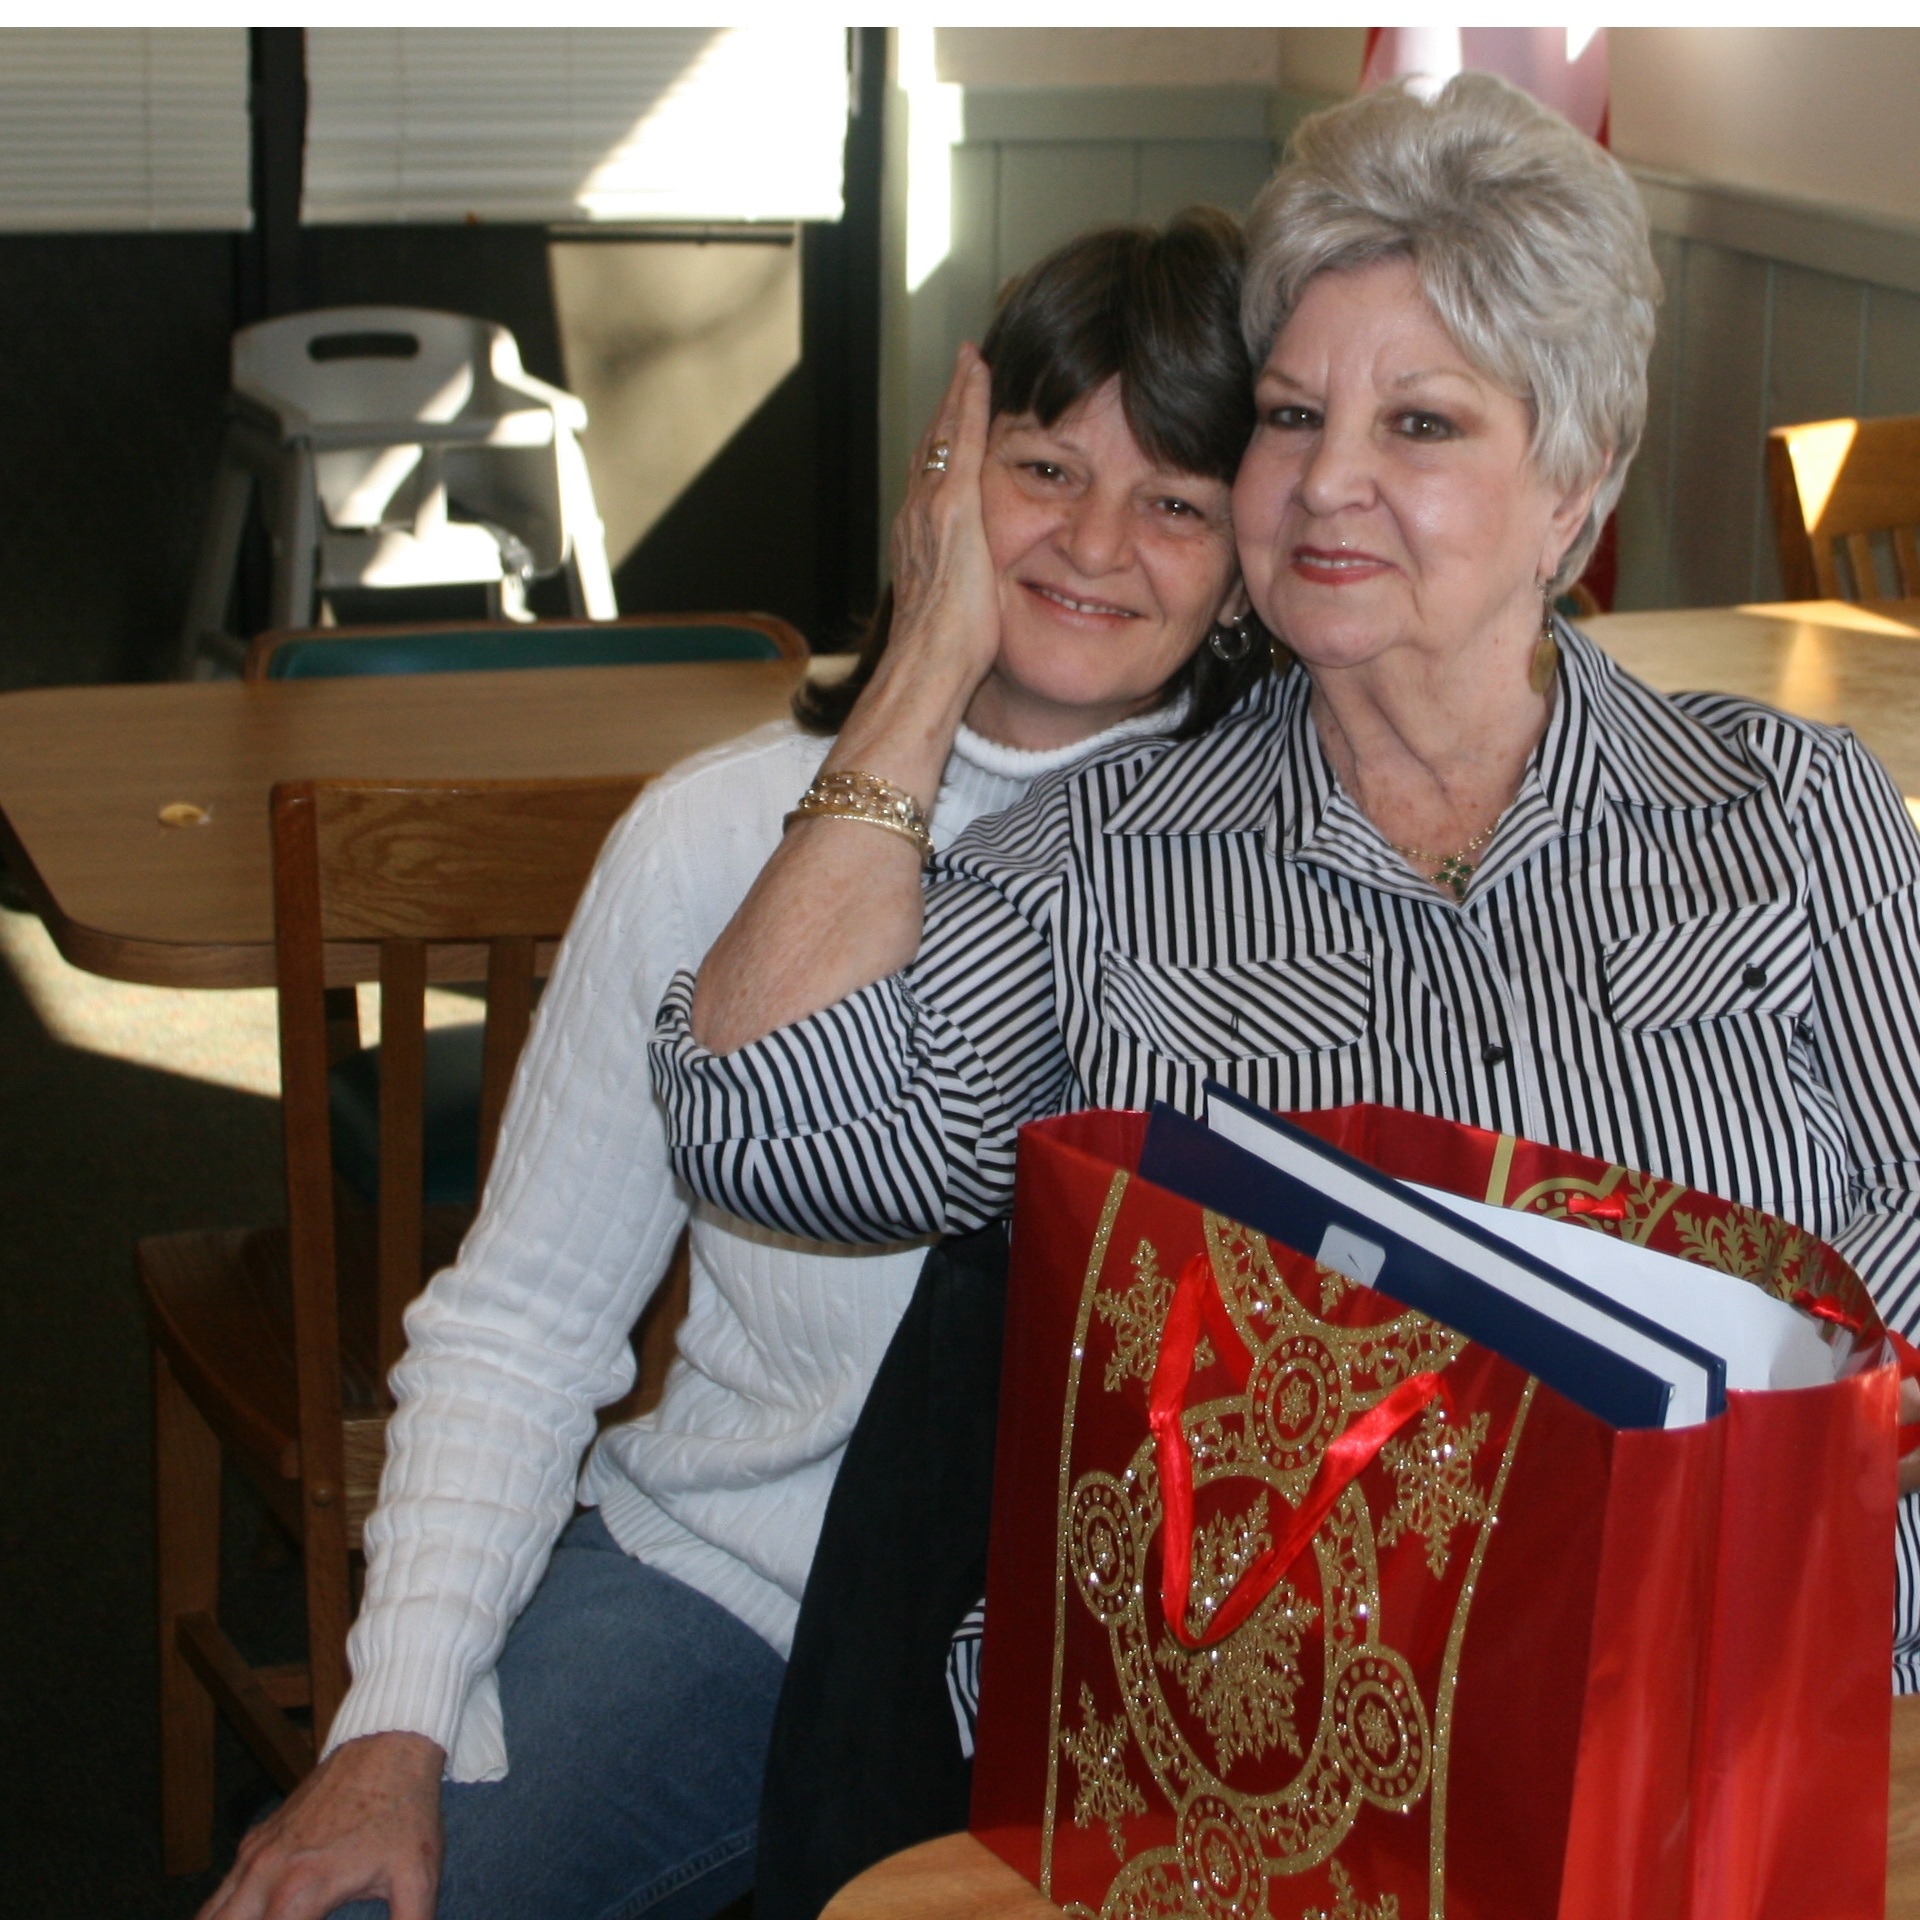
people, meal, communication, smile, mom, conversation, senior citizen, product, family, fun, women, event, elderly, seniors, daughter, interaction, grandparent, socialite